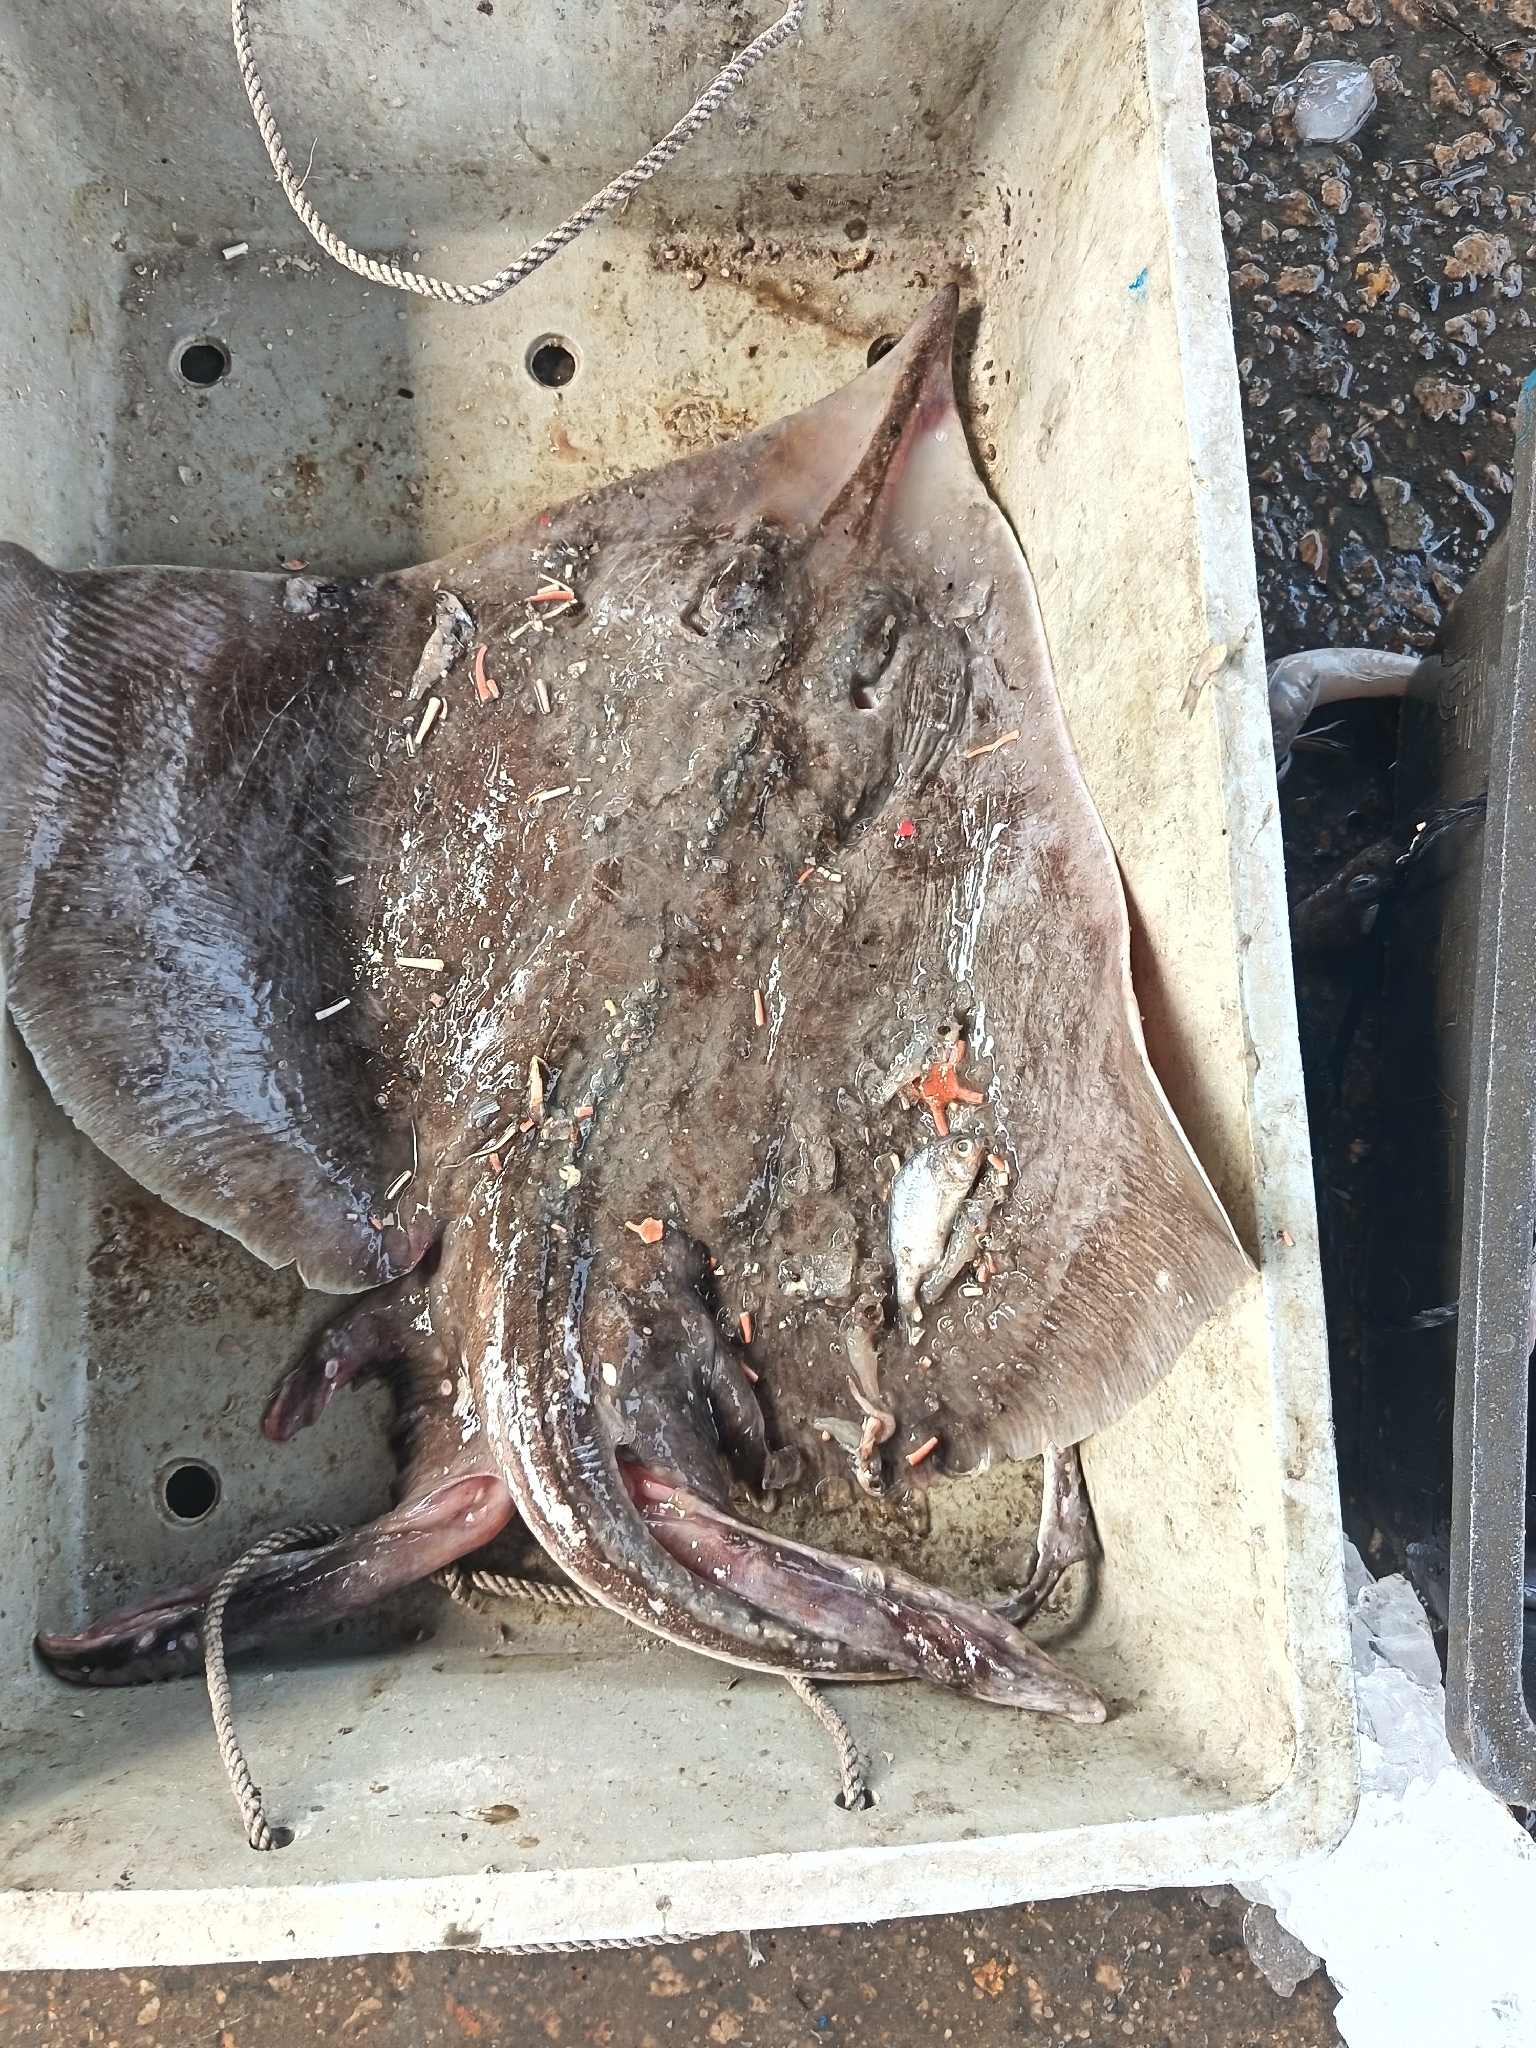
fish (species not among the labelled classes)